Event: Nepal Earthquake
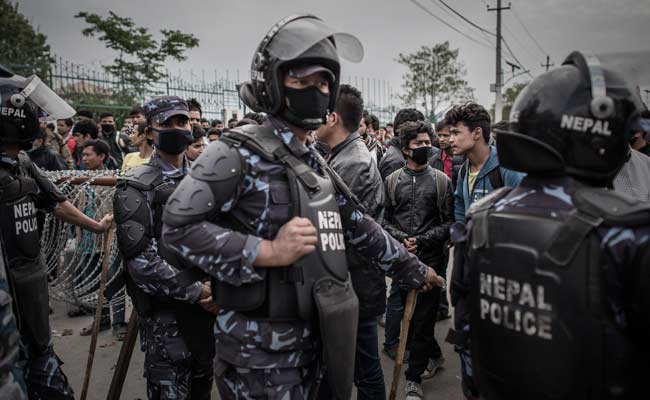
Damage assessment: no_damage